Tanks in the British Army

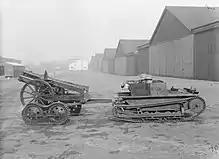
A Carden-Loyd tankette towing a howitzer in 1929

The first use of the British tanks on the battlefield was the use of 49 Mark I tanks during the Battle of the Somme on 15 September 1916, with mixed, but still impressive results. Many broke down but nearly a third succeeded in breaking through. Finally, in a preview of later developments, the British developed the lighter Whippet. This tank was specifically designed to exploit breaches in the enemy front. The Whippet was faster than most other tanks, although it carried only machinegun armament. Postwar tank designs would reflect this trend towards greater tactical mobility.